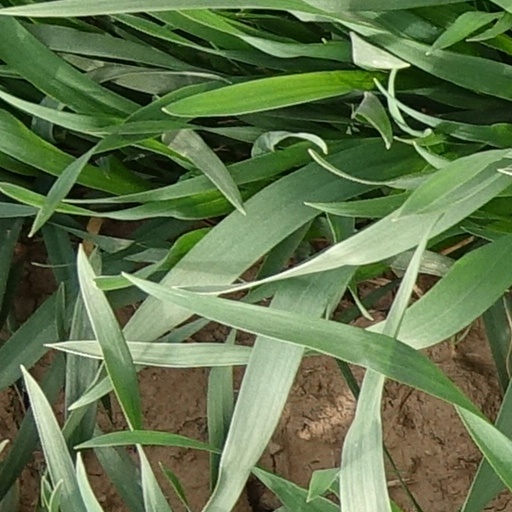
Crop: wheat